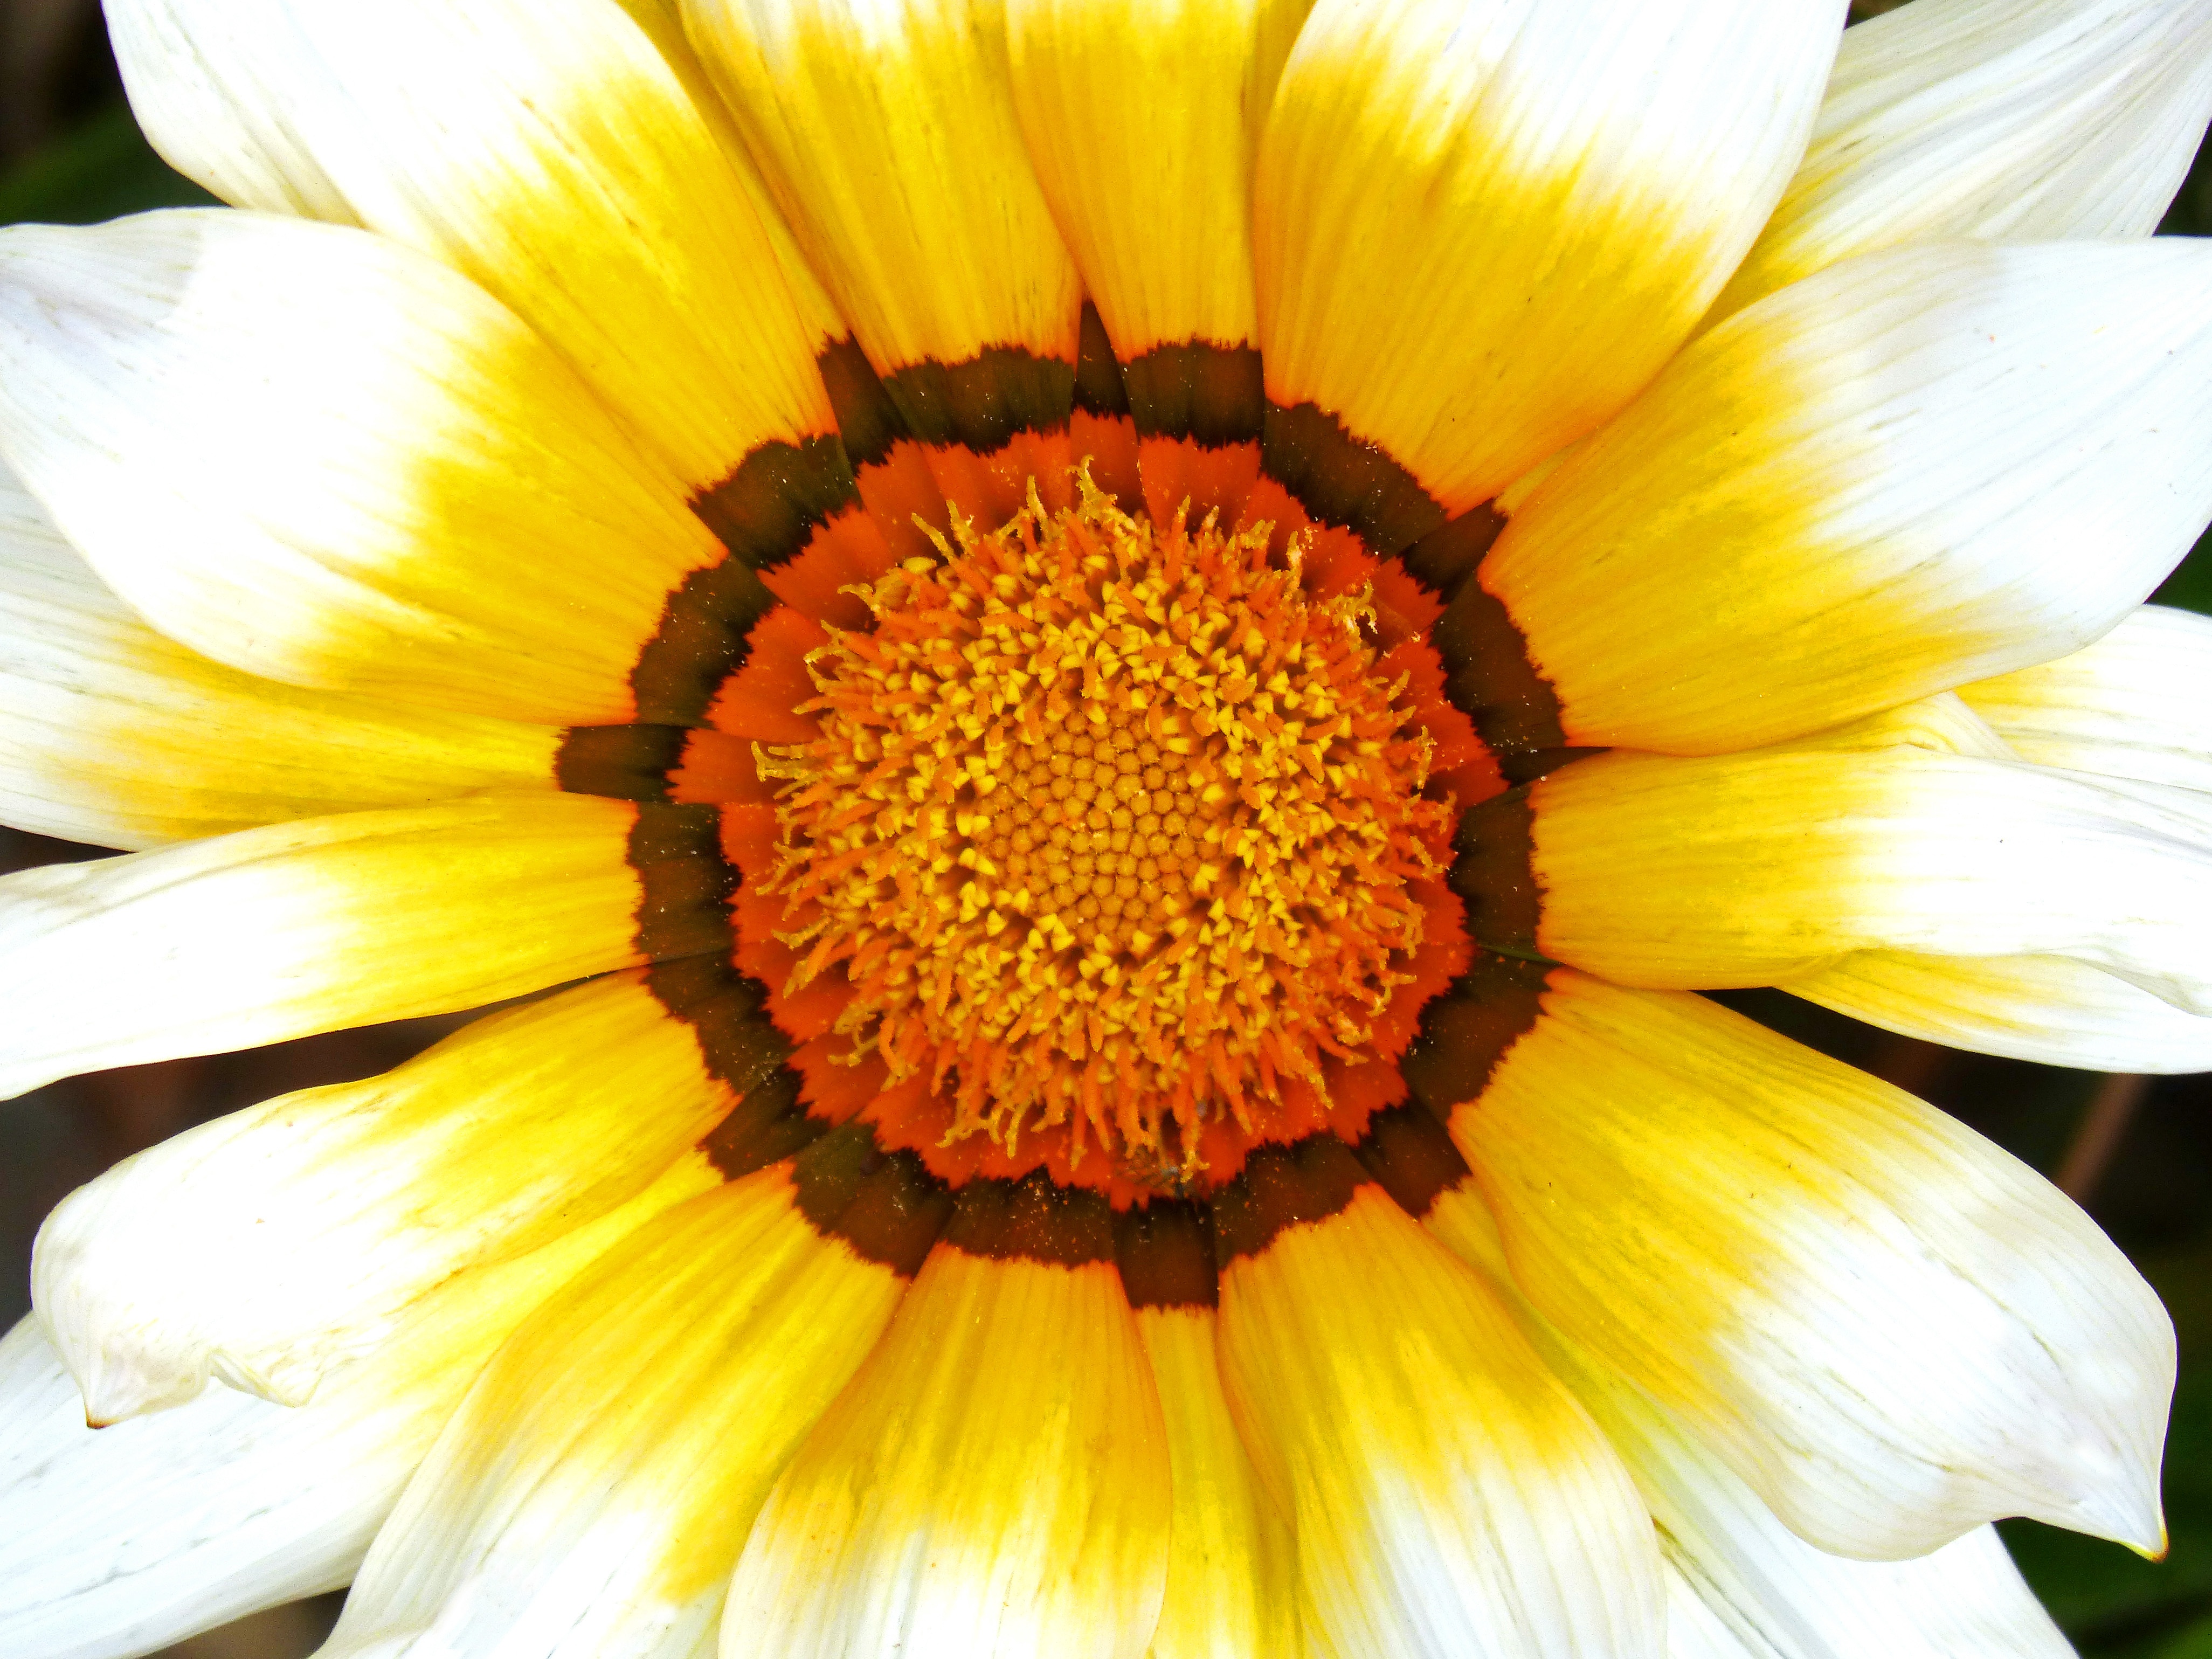
plant, flower, petal, daisy, pollen, colorful, yellow, flora, sunflower, background, detail, macro photography, flowering plant, daisy family, annual plant, plant stem, land plant